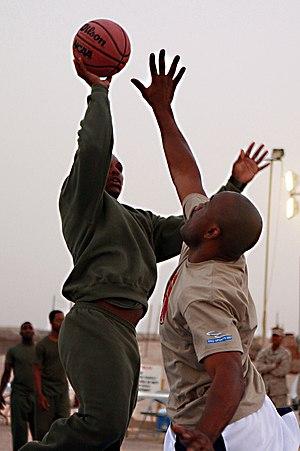
Greg Magado Minor est un ancien joueur américain de basket-ball de NBA.